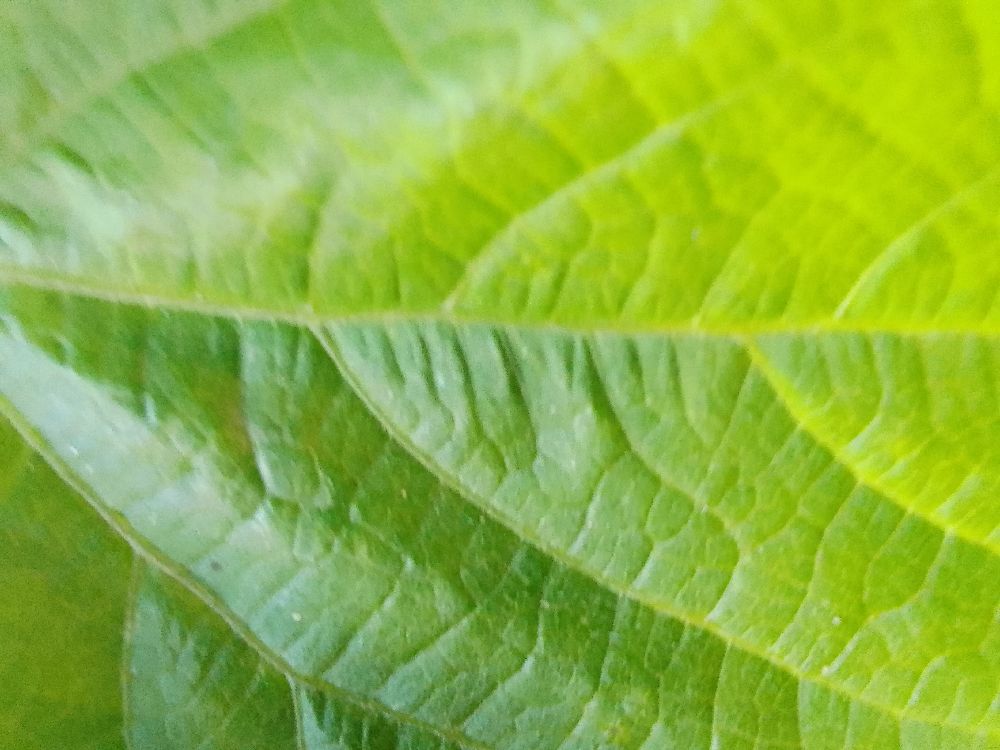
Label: healthy